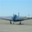
Label: airplane